Rondo (group)

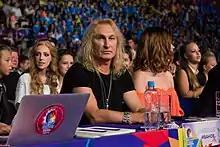
Alexander Ivanov in 2015

The band was formed in 1984, jazz saxophonist, composer and arranger Michael Litvin, and rather quickly produced the first successful magnitoalbum "Turnips". Group "Rondo" playing style New wave music, instrumental jazz-rock compositions. Changed several vocalists and keyboardists, while in the group does not approve, and Yevgeny Rubanov.